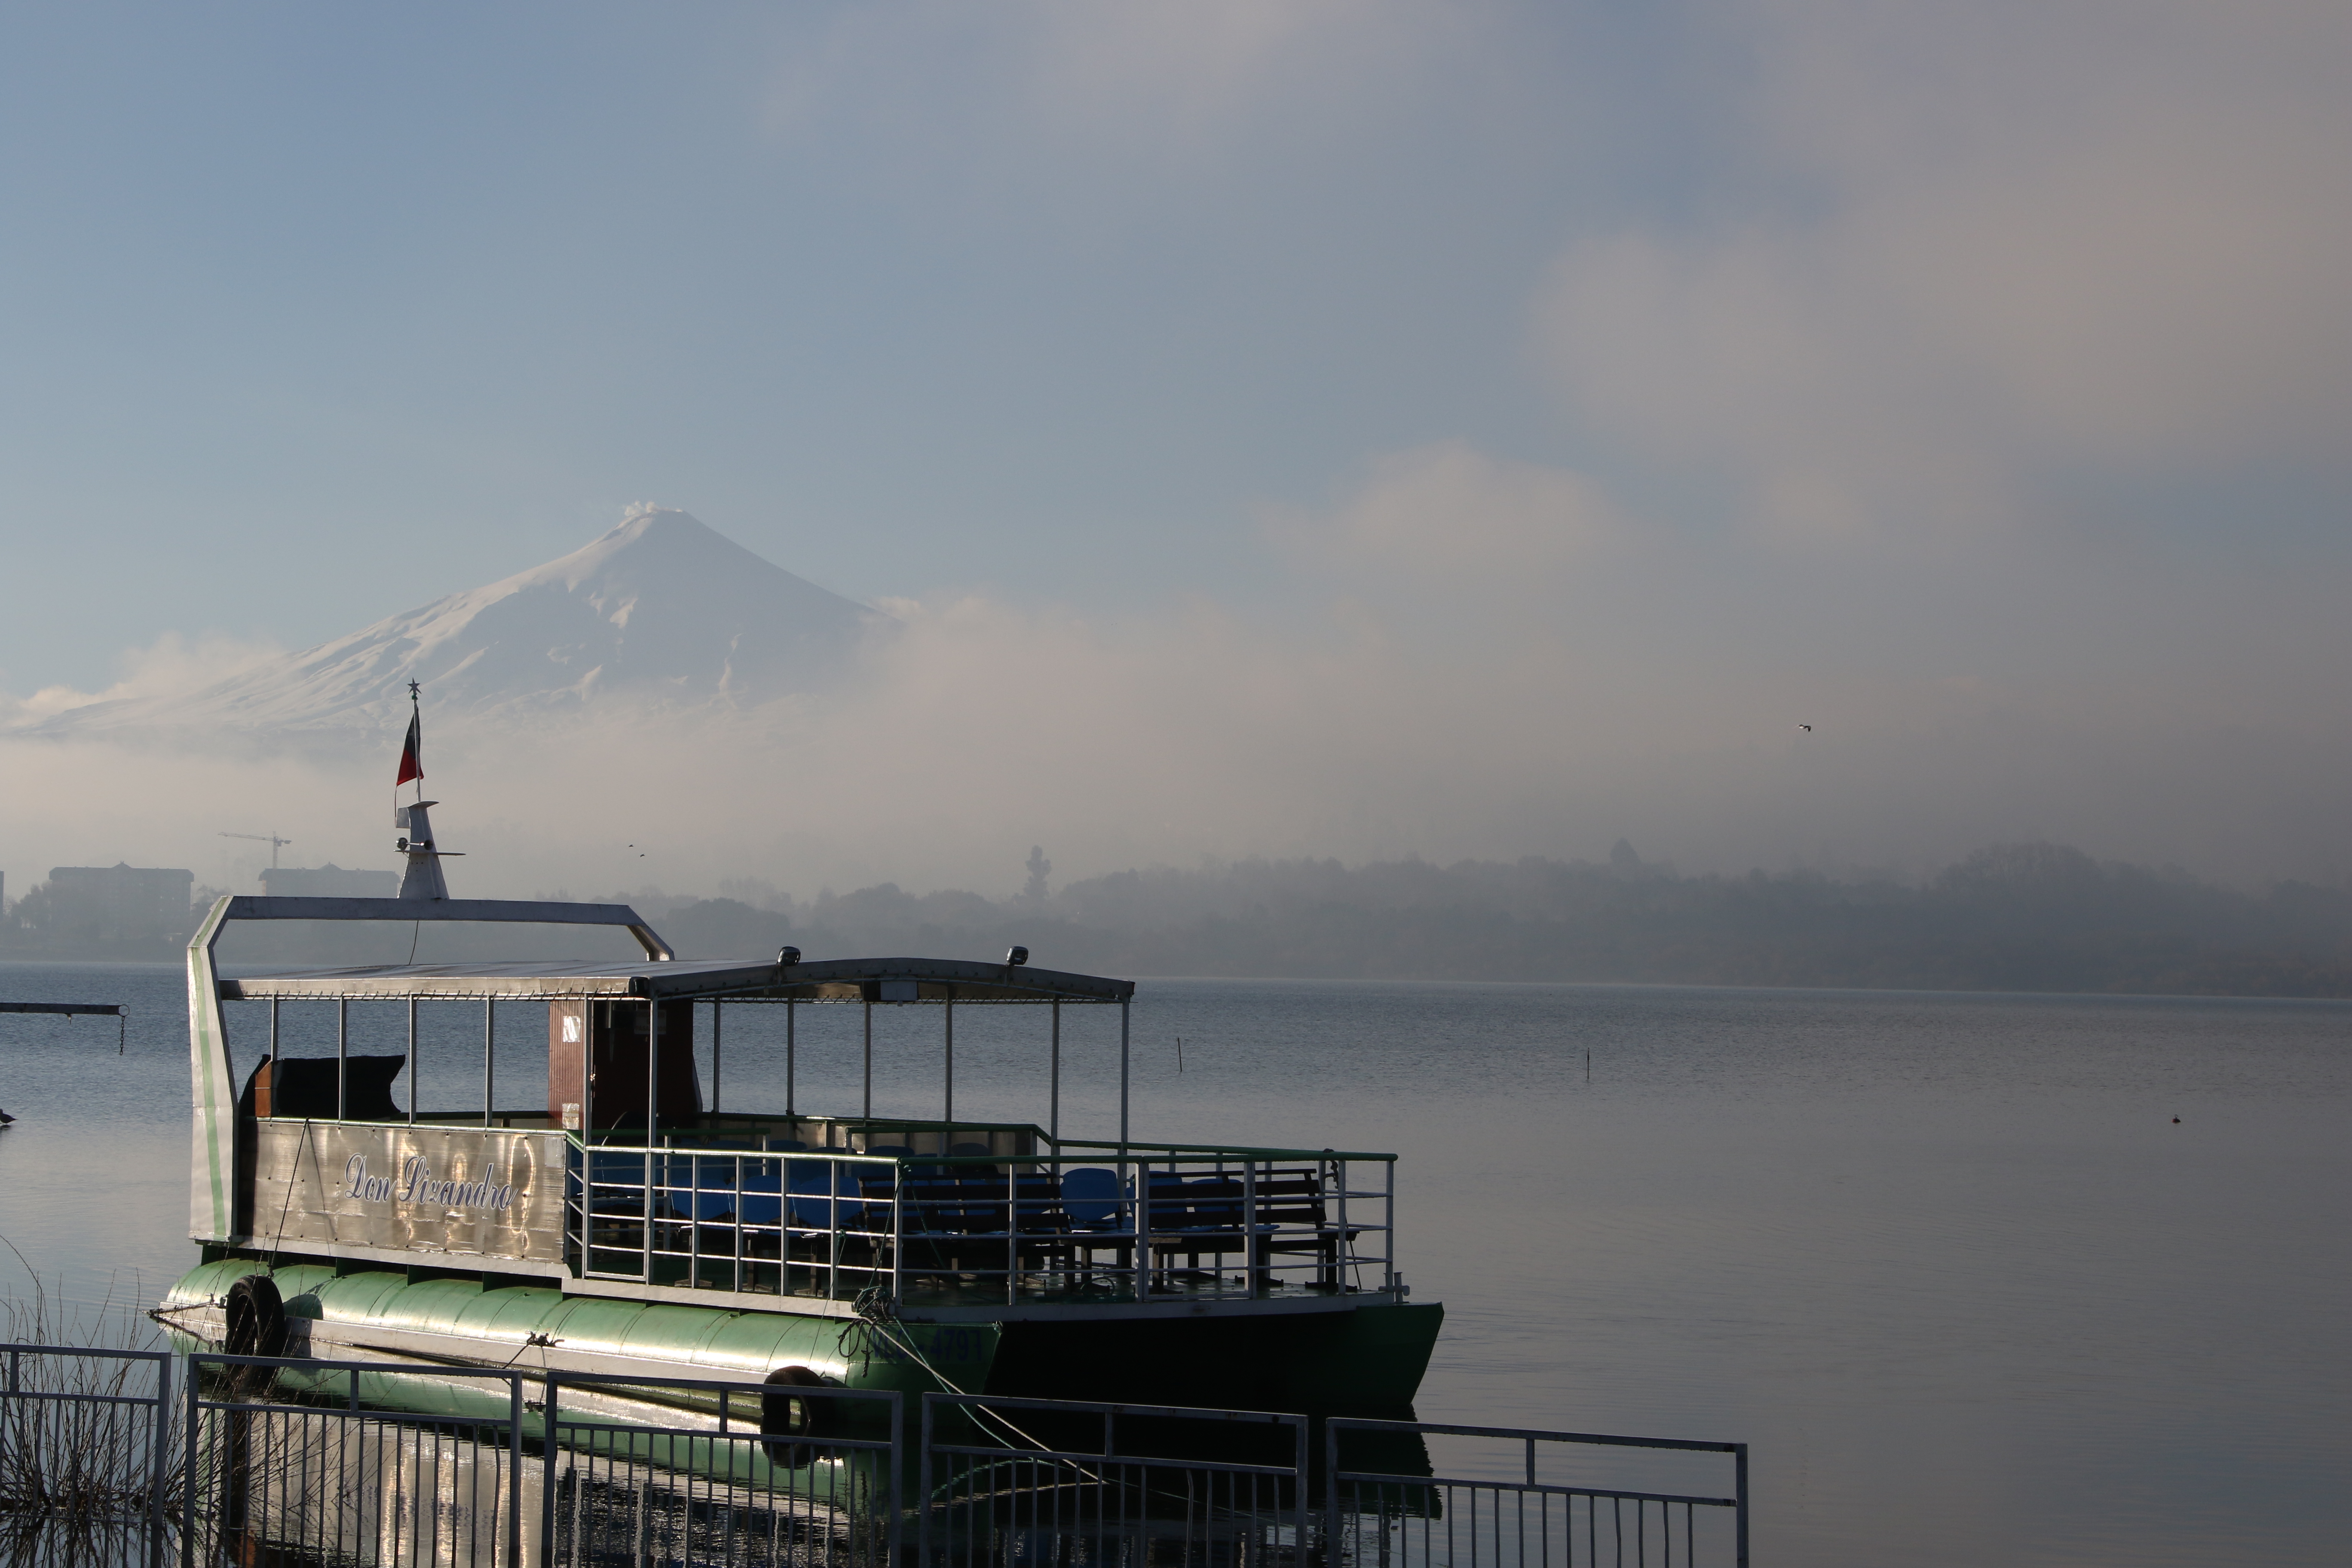
natural, water transportation, sky, water, atmospheric phenomenon, ferry, morning, cloud, vehicle, lake, boat, river, sea, pier, waterway, calm, mist, sound, channel, watercraft, loch, ocean, fog, motor ship, evening, reflection, ship, city, haze, bay